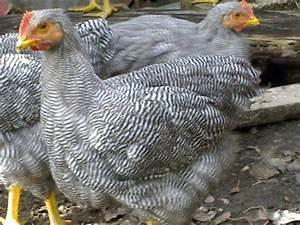
chicken